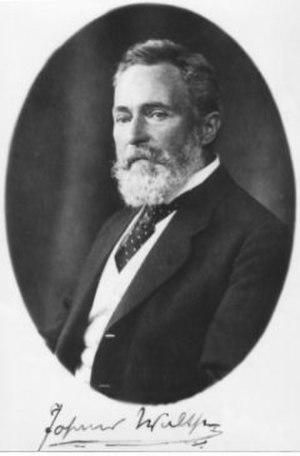
Le gisement de fossiles du Geiseltal se trouve dans la région où l'on exploitait du lignite au sud de la ville de Halle en Saxe-Anhalt. Il représente un gisement important de plantes et d'animaux morts, de l'époque de l'Éocène moyen. On a exploité au Geiseltal depuis 1698 du lignite à ciel ouvert, mais les premiers fossiles n'ont été remarqués qu'au début du XXᵉ siècle plutôt par hasard. Les fouilles scientifiques planifiées ont commencé en 1925, animées par l'Université Martin-Luther de Halle-Wittenberg. Les recherches, interrompues par la seconde Guerre mondiale, peuvent être subdivisées en deux phases. En raison de la fin progressive des couches de lignite, les fouilles ont commencé à ralentir à partir du milieu des années 1980, et ont été définitivement terminées au début du troisième millénaire.